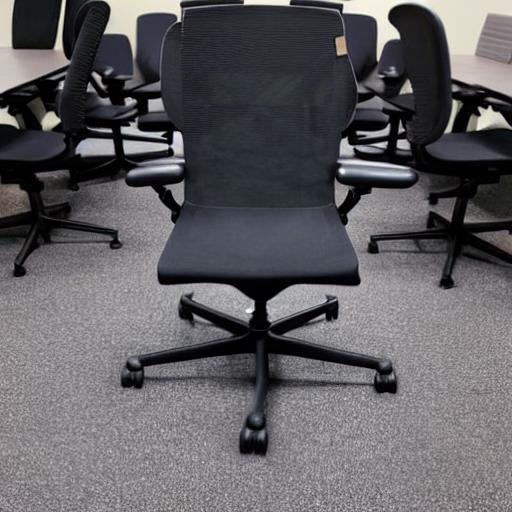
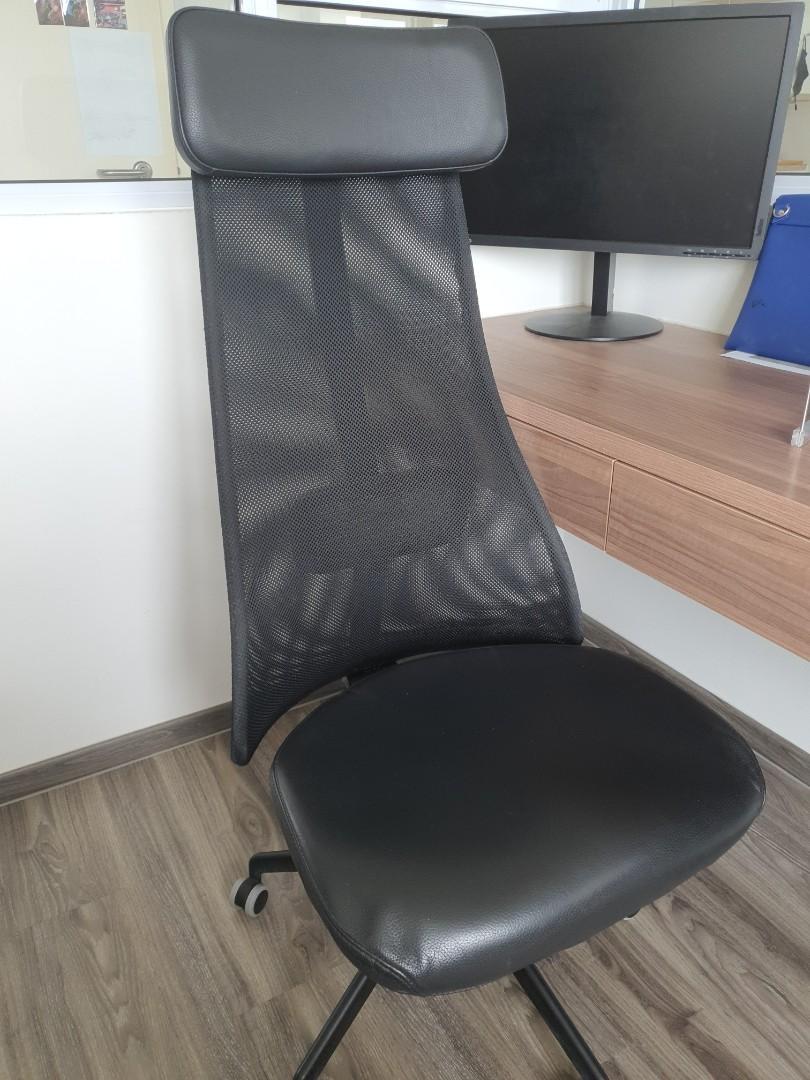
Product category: items_chair
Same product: no